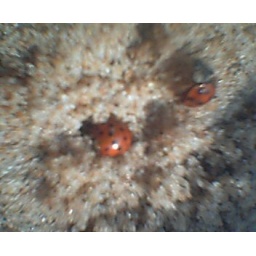
Experimenting with taking pictures of Japanese ladybugs in the sand on the beach of Lake Michigan. (Sanyo 8100)